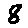
Label: 8